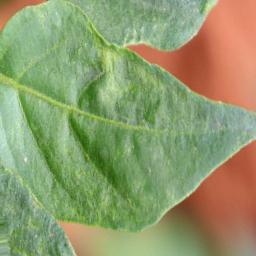
Label: healthy